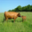
Label: cattle